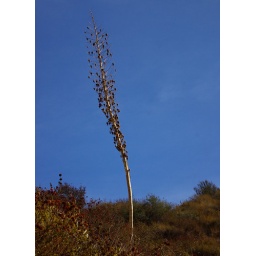
Dry plant against sky